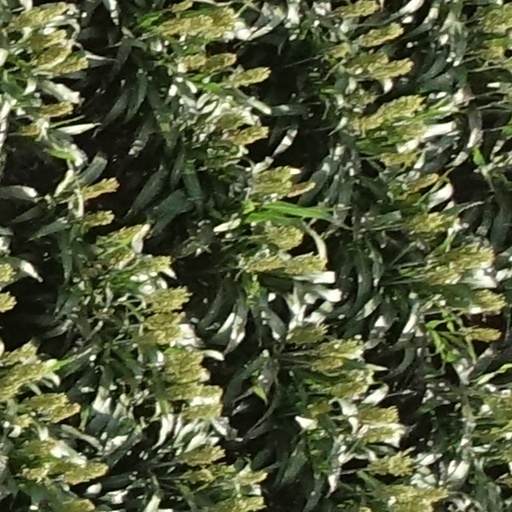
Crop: sorghum